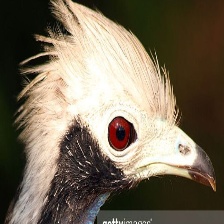
Species: BLUE THROATED PIPING GUAN
Scientific name: PIPILE CUMANENSIS